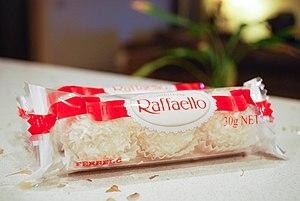
Raffaello est une marque italienne de confiserie fabriquée par le groupe Ferrero depuis 1990.